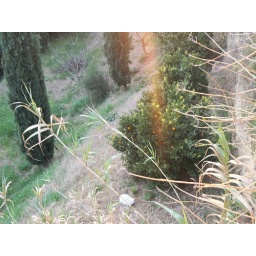
White cat napping under and orange tree. what a life!